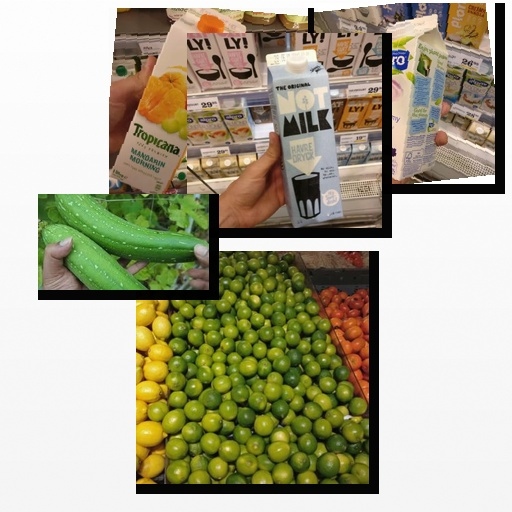
Food items: sponge_gourd, oat_milk, blueberry_soyghurt, mandarin_juice, lime